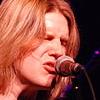
Age: 43